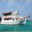
Label: ship